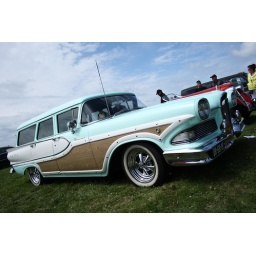
Sunset Boulevard 2009 in Hoek van Holland - US car meeting